Human pyramid

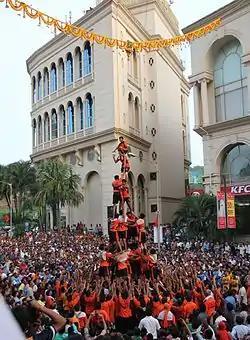
"Govinda"s forming a human pyramid to reach the "Dahi Handi" in Hiranandani Gardens, Mumbai.

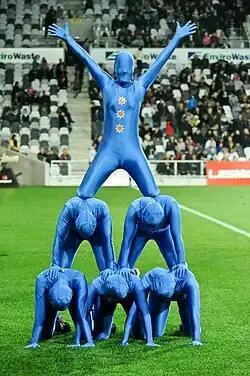
Human pyramid by the Otago Dancers, at an Otago Highlanders game, May 2012.

A human pyramid is an acrobatic formation of three or more people in which two or more people support a tier of higher people, who in turn may support other, higher tiers of people. People above the bottom tier may kneel or stand on the shoulders, backs or thighs of the people below them. Typically, the number of people in each tier is one greater than the tier immediately above it, resulting in a triangular structure reminiscent of the formation's namesake.